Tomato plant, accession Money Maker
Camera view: bottom (45 deg); turntable rotation: 300 degrees
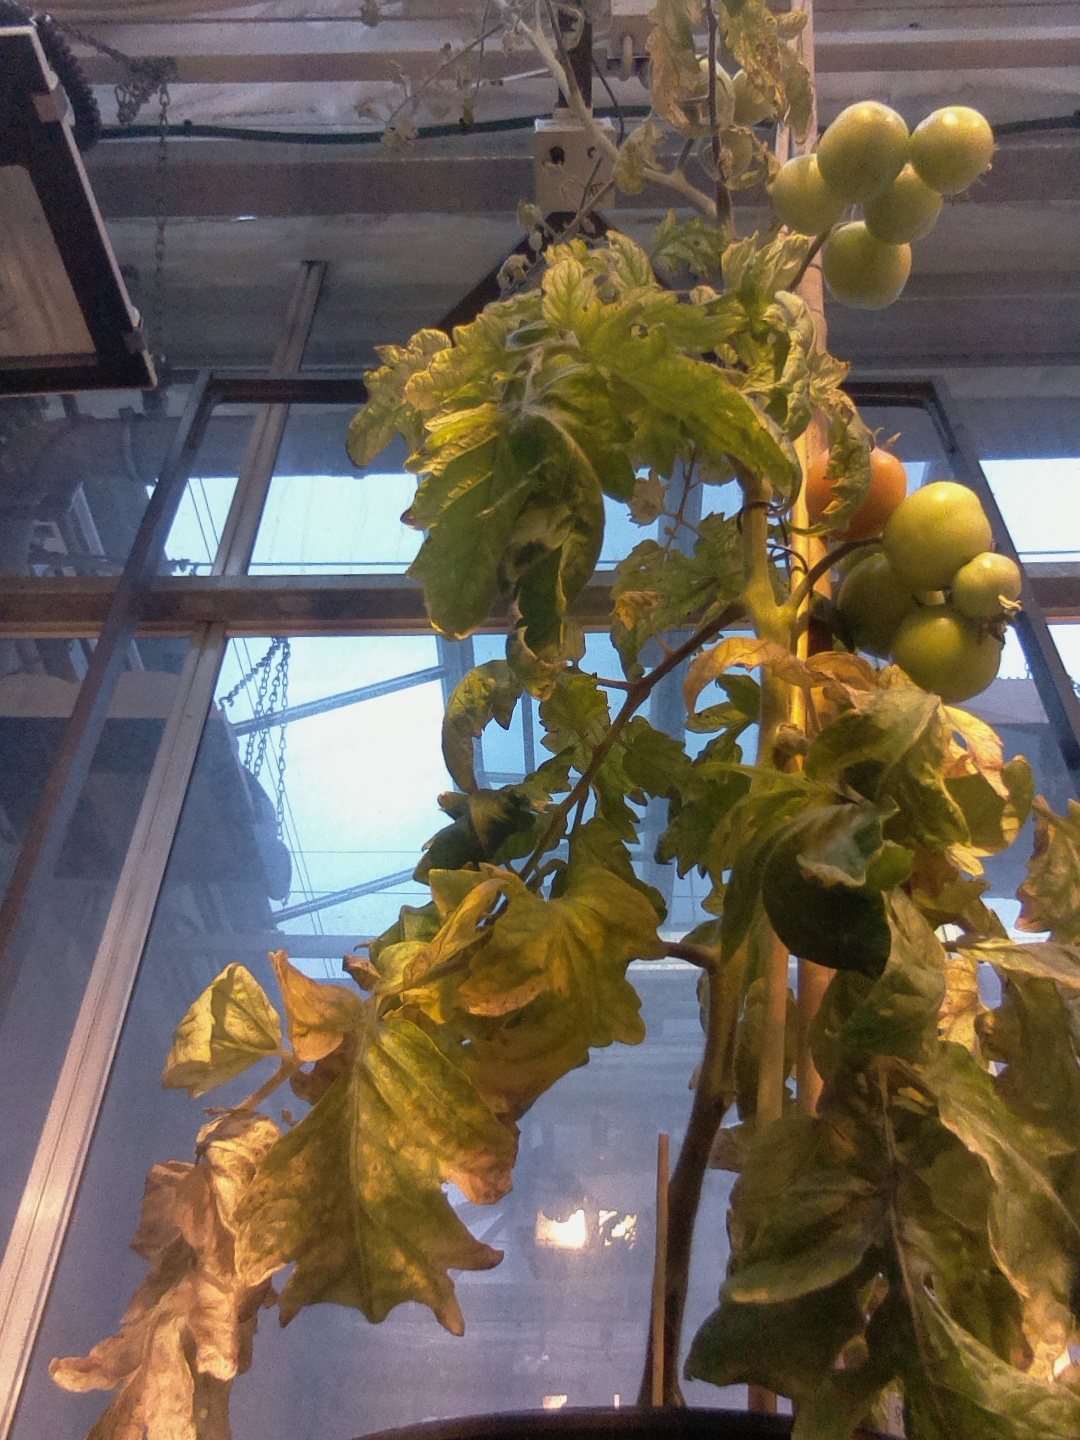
BBCH growth stage 80: fruits start showing typical ripe color (orange -> red)